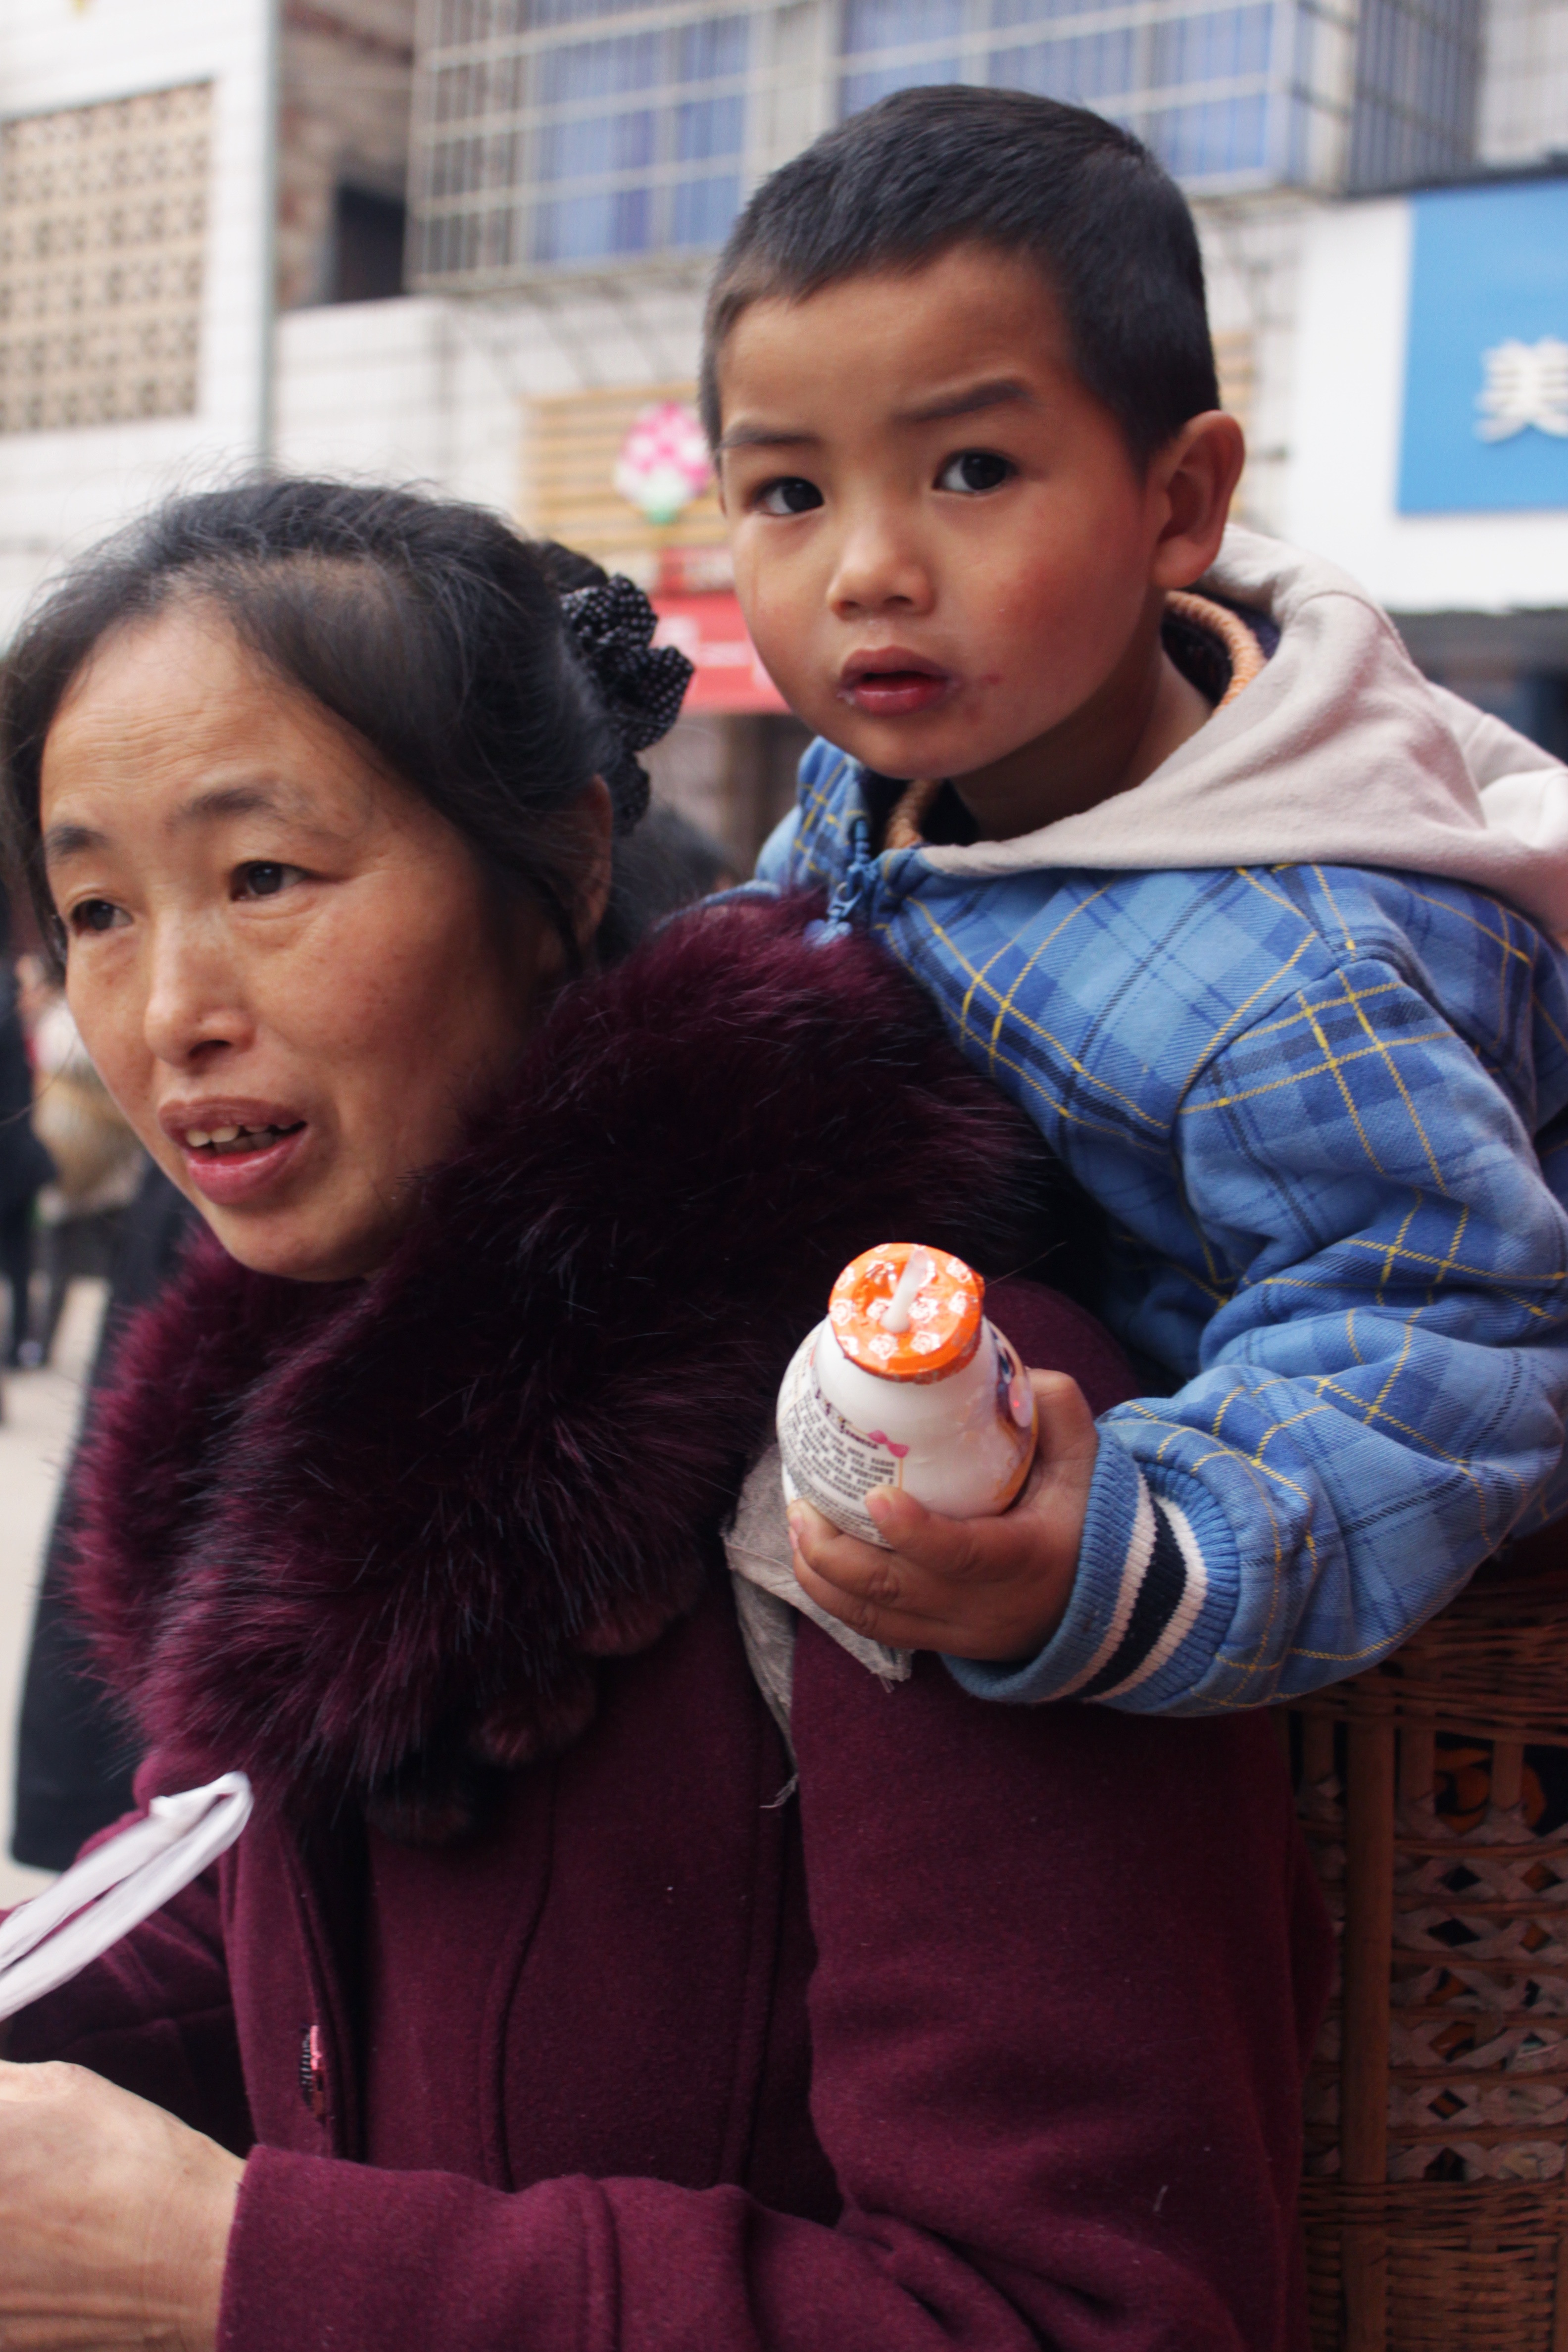
man, person, people, woman, male, portrait, child, facial expression, smile, kids, photograph, image, paternity, interaction, teardrop